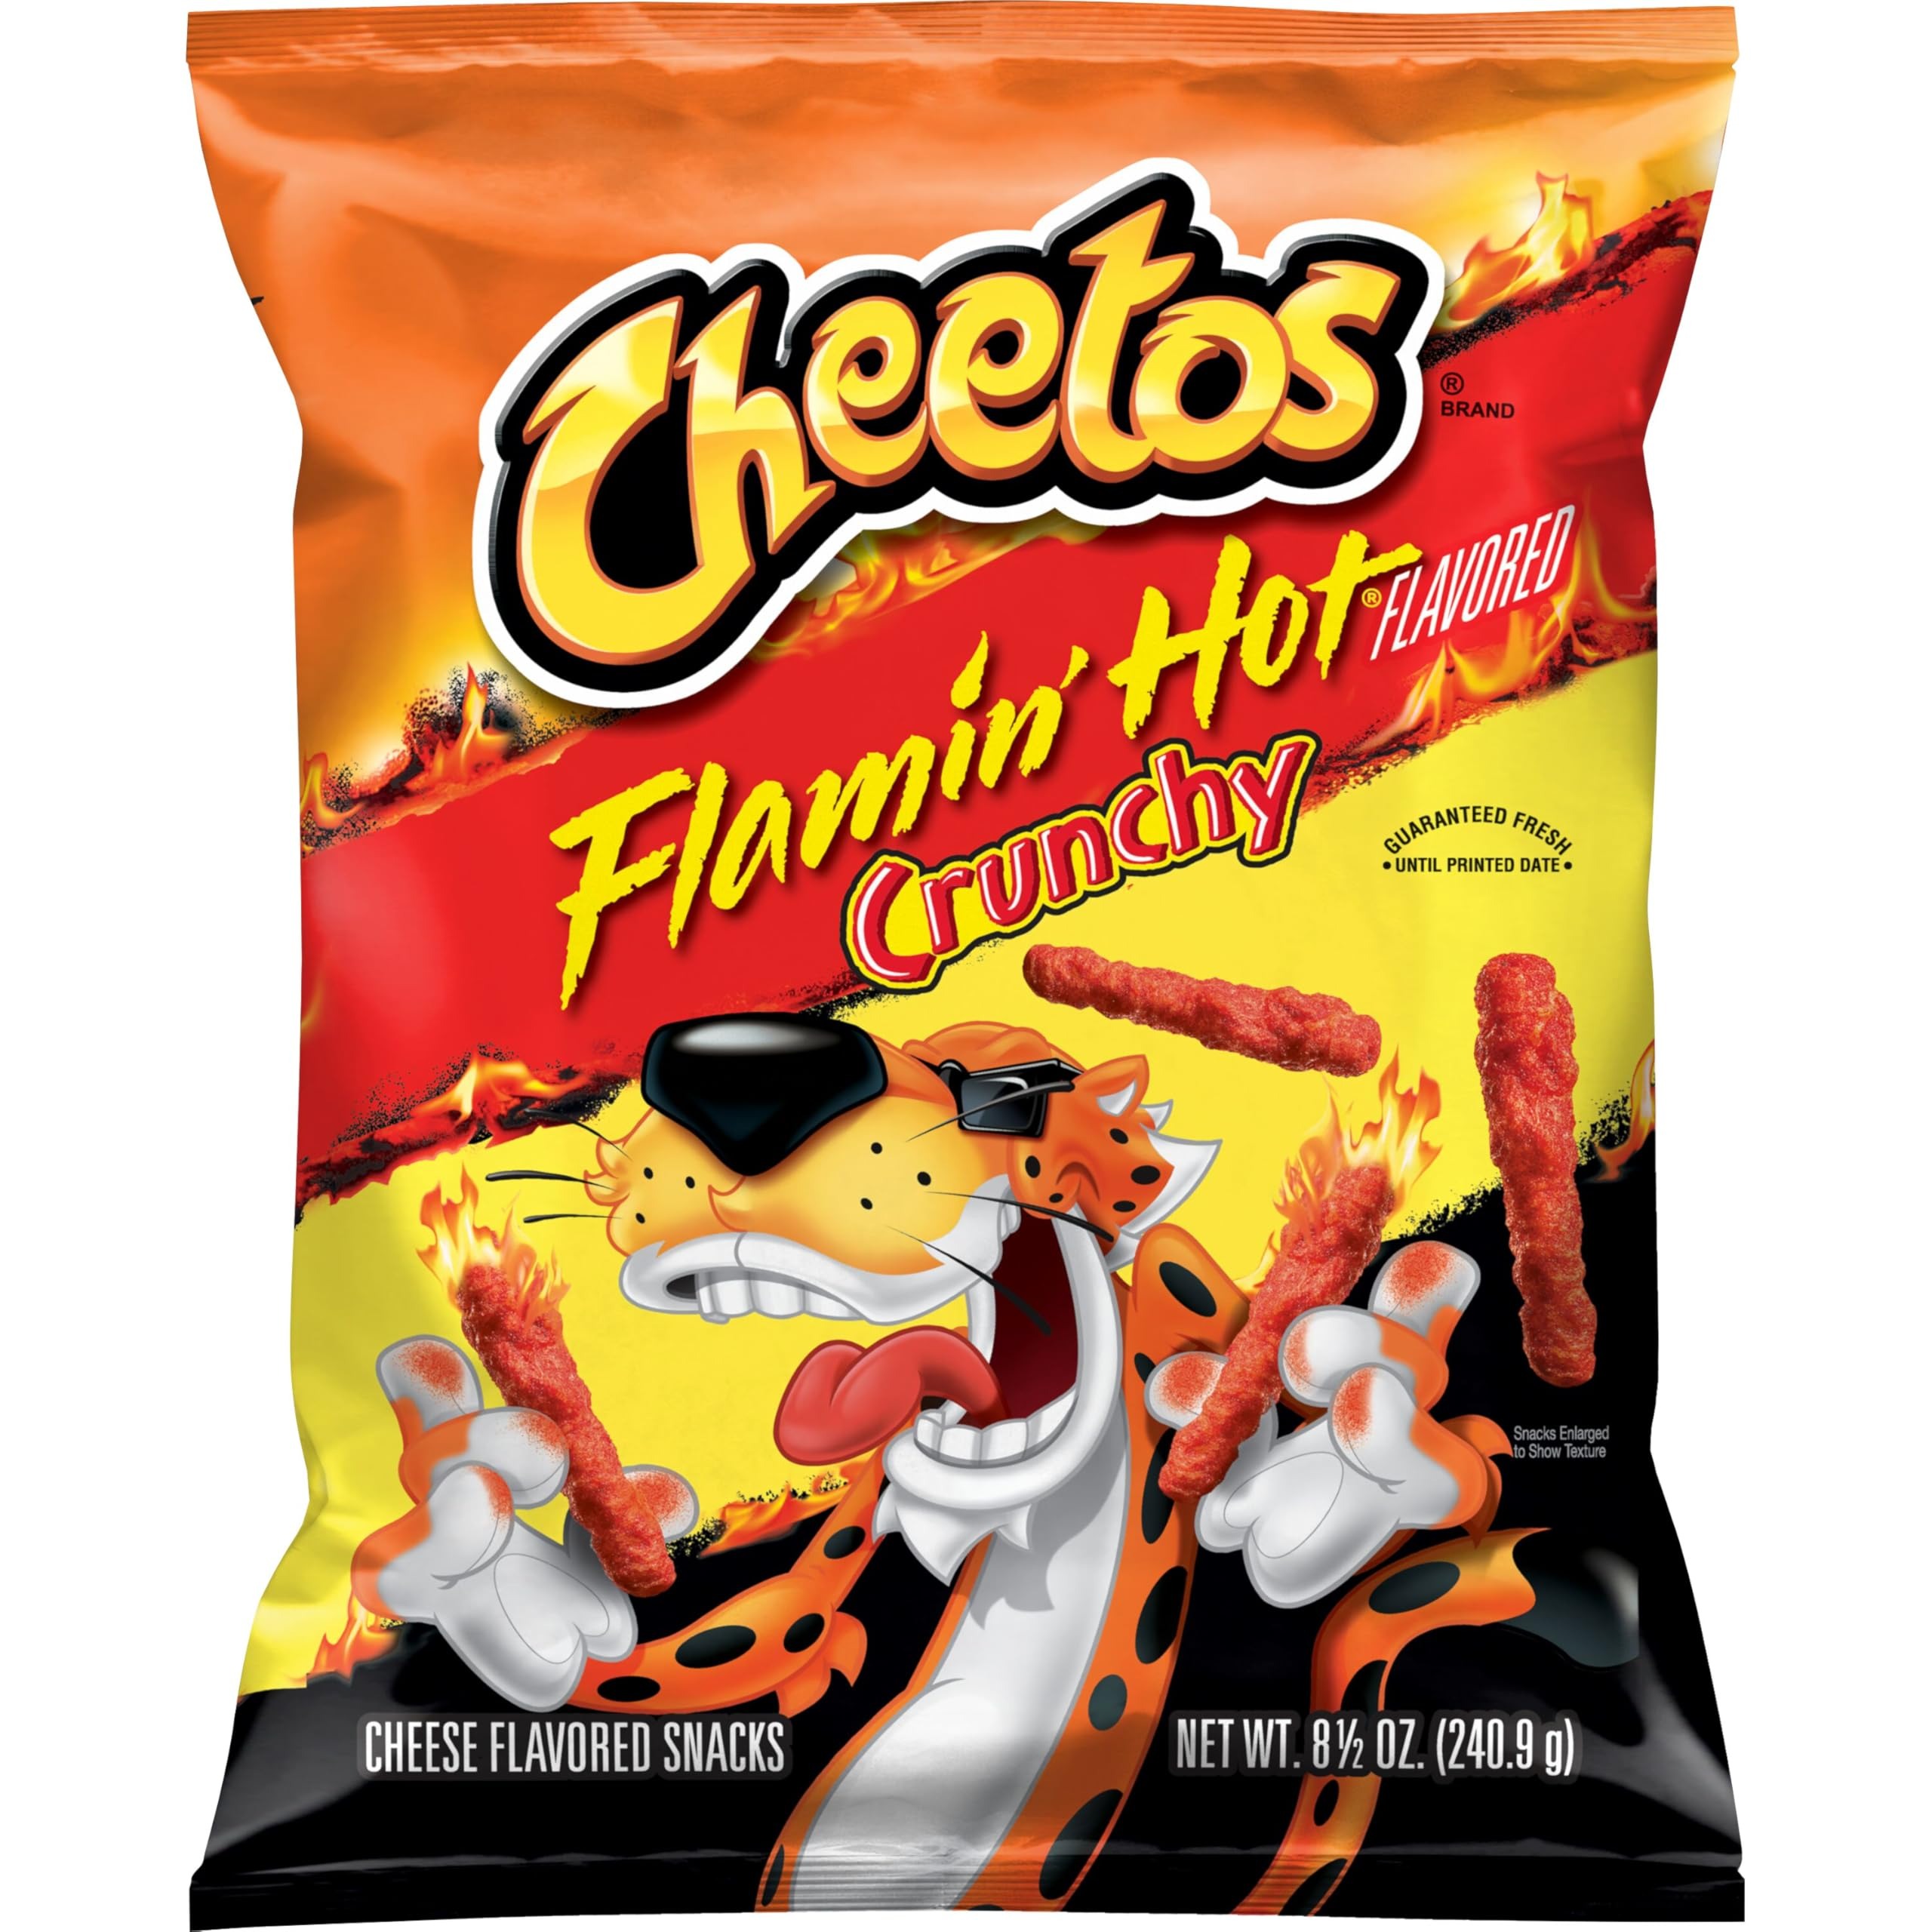
Item Name: Cheetos Flamin' Hot Chips, Gluten Free Snacks, 8.5oz Bag
Bullet Point 1: 8.5 oz. bag of CHEETOS Crunchy FLAMIN' HOT Cheese Flavored snacks
Bullet Point 2: Great hot flavor in a convenient bag for storing in the pantry
Bullet Point 3: Enjoy these Cheetos snacks during your snack break
Bullet Point 4: Gluten free
Value: 8.5
Unit: Ounce

Price: 5.89